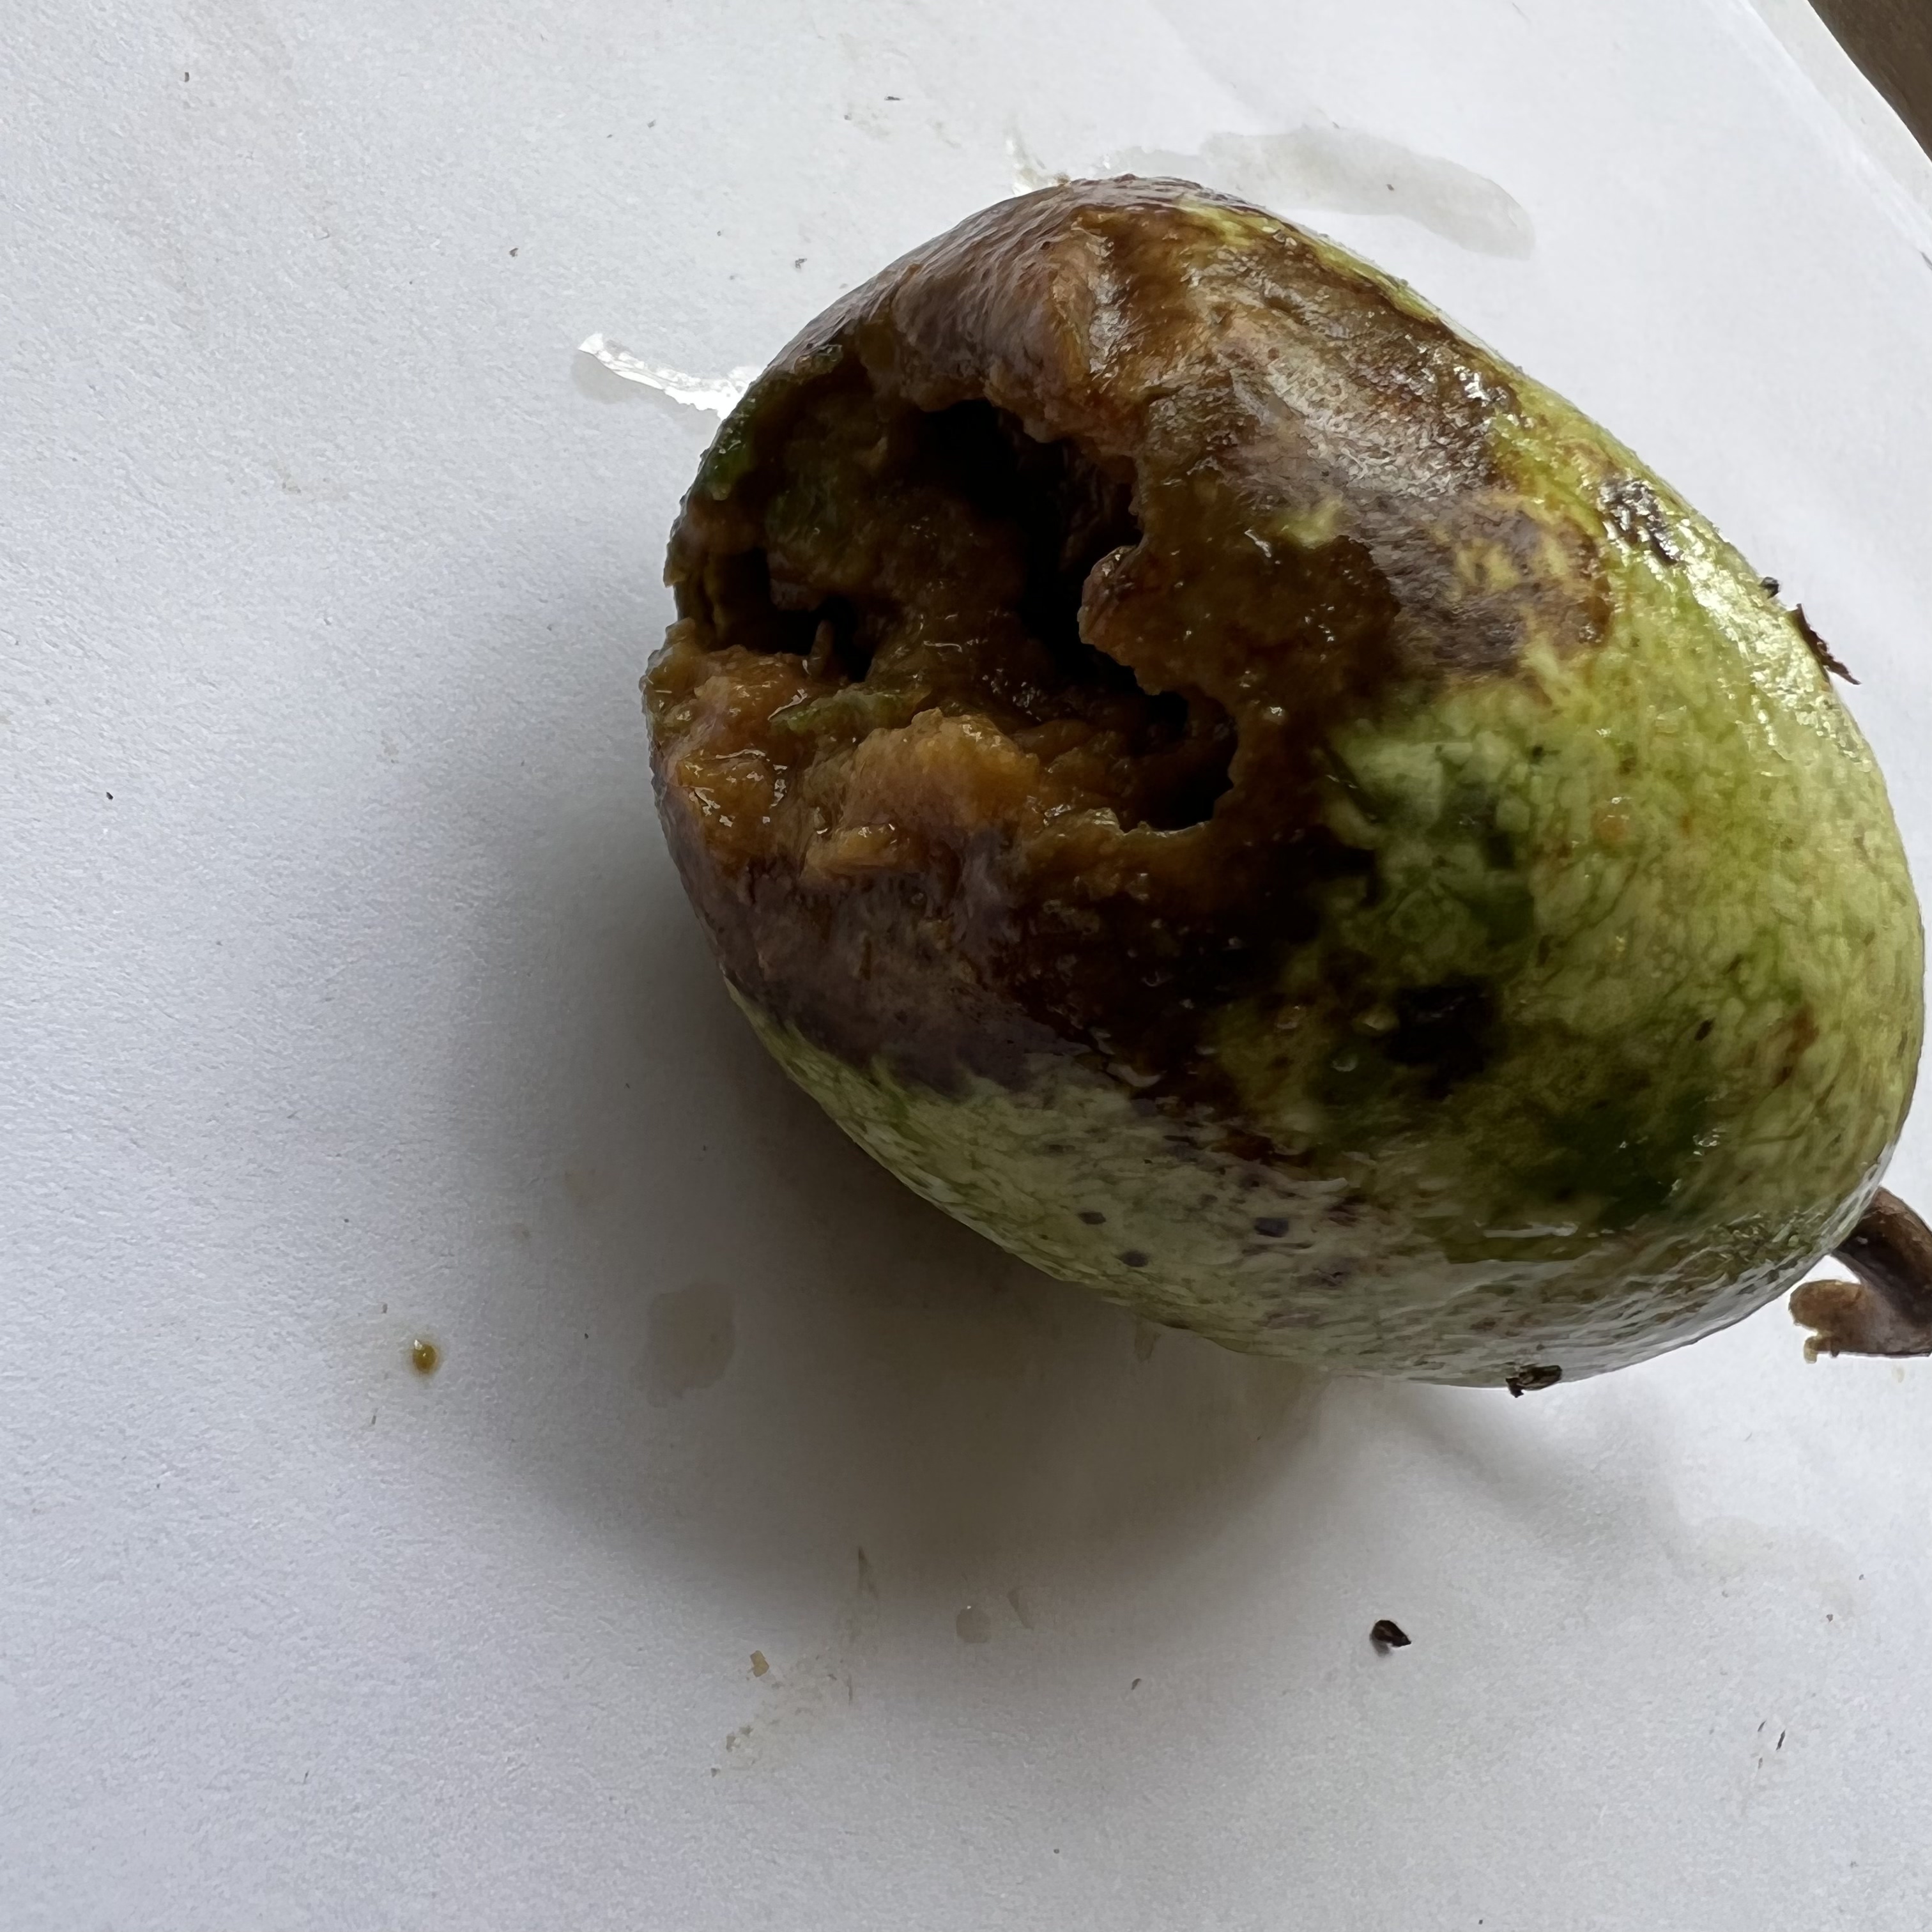
Label: Anthracnose